Champigneul-sur-Vence

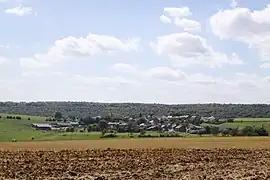
A general view of Champigneul-sur-Vence

Champigneul-sur-Vence is a commune in the Ardennes department and Grand Est region of north-eastern France.